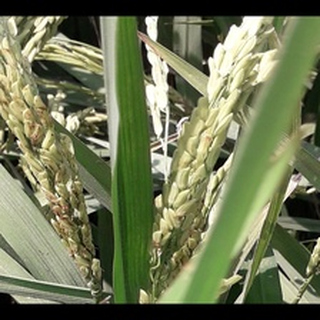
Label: diseased_rice